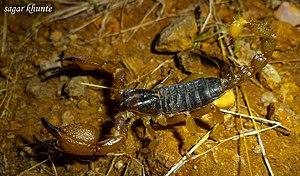
Heterometrus xanthopus est une espèce de scorpions de la famille des Scorpionidae.